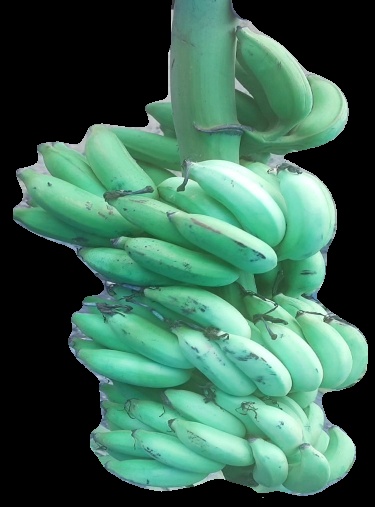
Variety: elakki-bale
Grade: grade2